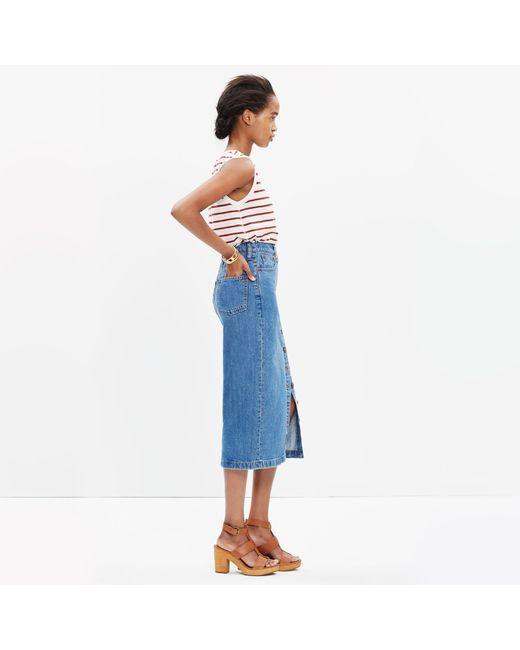
Rosa und weißes Streifenoberteil mit halben Ärmeln und Jeansrock